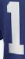
Number: 1